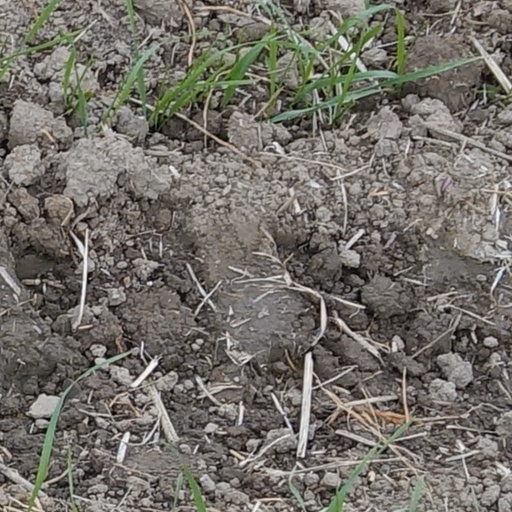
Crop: wheat